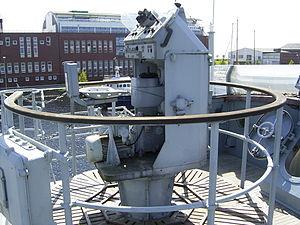
Les vedettes rapides de la classe Jaguar ont été les premiers bâtiments de guerre mis au point par la marine de guerre fédérale allemande après la Seconde Guerre mondiale. Cette classe porte le nom de la tête de série : le Jaguar. Leur domaine d'intervention principal a été la mer Baltique.